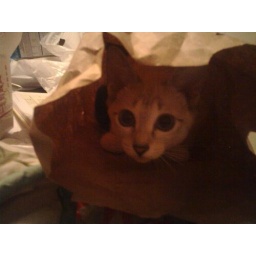
Benry in a paper bag that my Chinese food came in.